The Great Adventure (Hong Kong TV series)

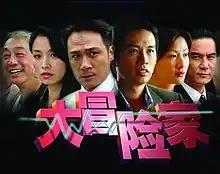
Promotional poster

The Great Adventure is a 2005 Hong Kong modern serial drama starring Francis Ng, Dayo Wong and Flora Chan. It was produced by One Dollar Production and was aired on ATV Home from 5 December 2005 to 22 January 2006. This series tells about the changes in Hong Kong between the 1970s and 1990s.